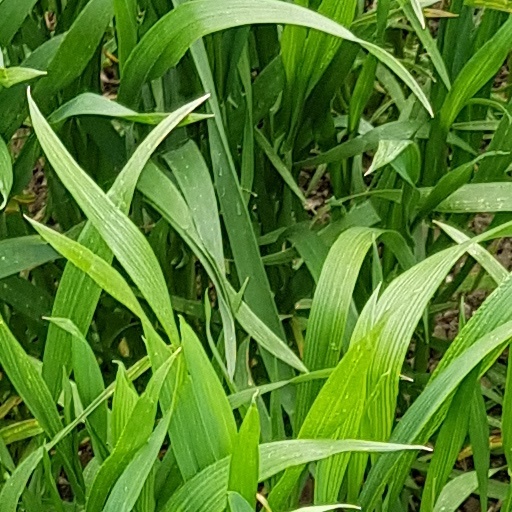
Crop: wheat